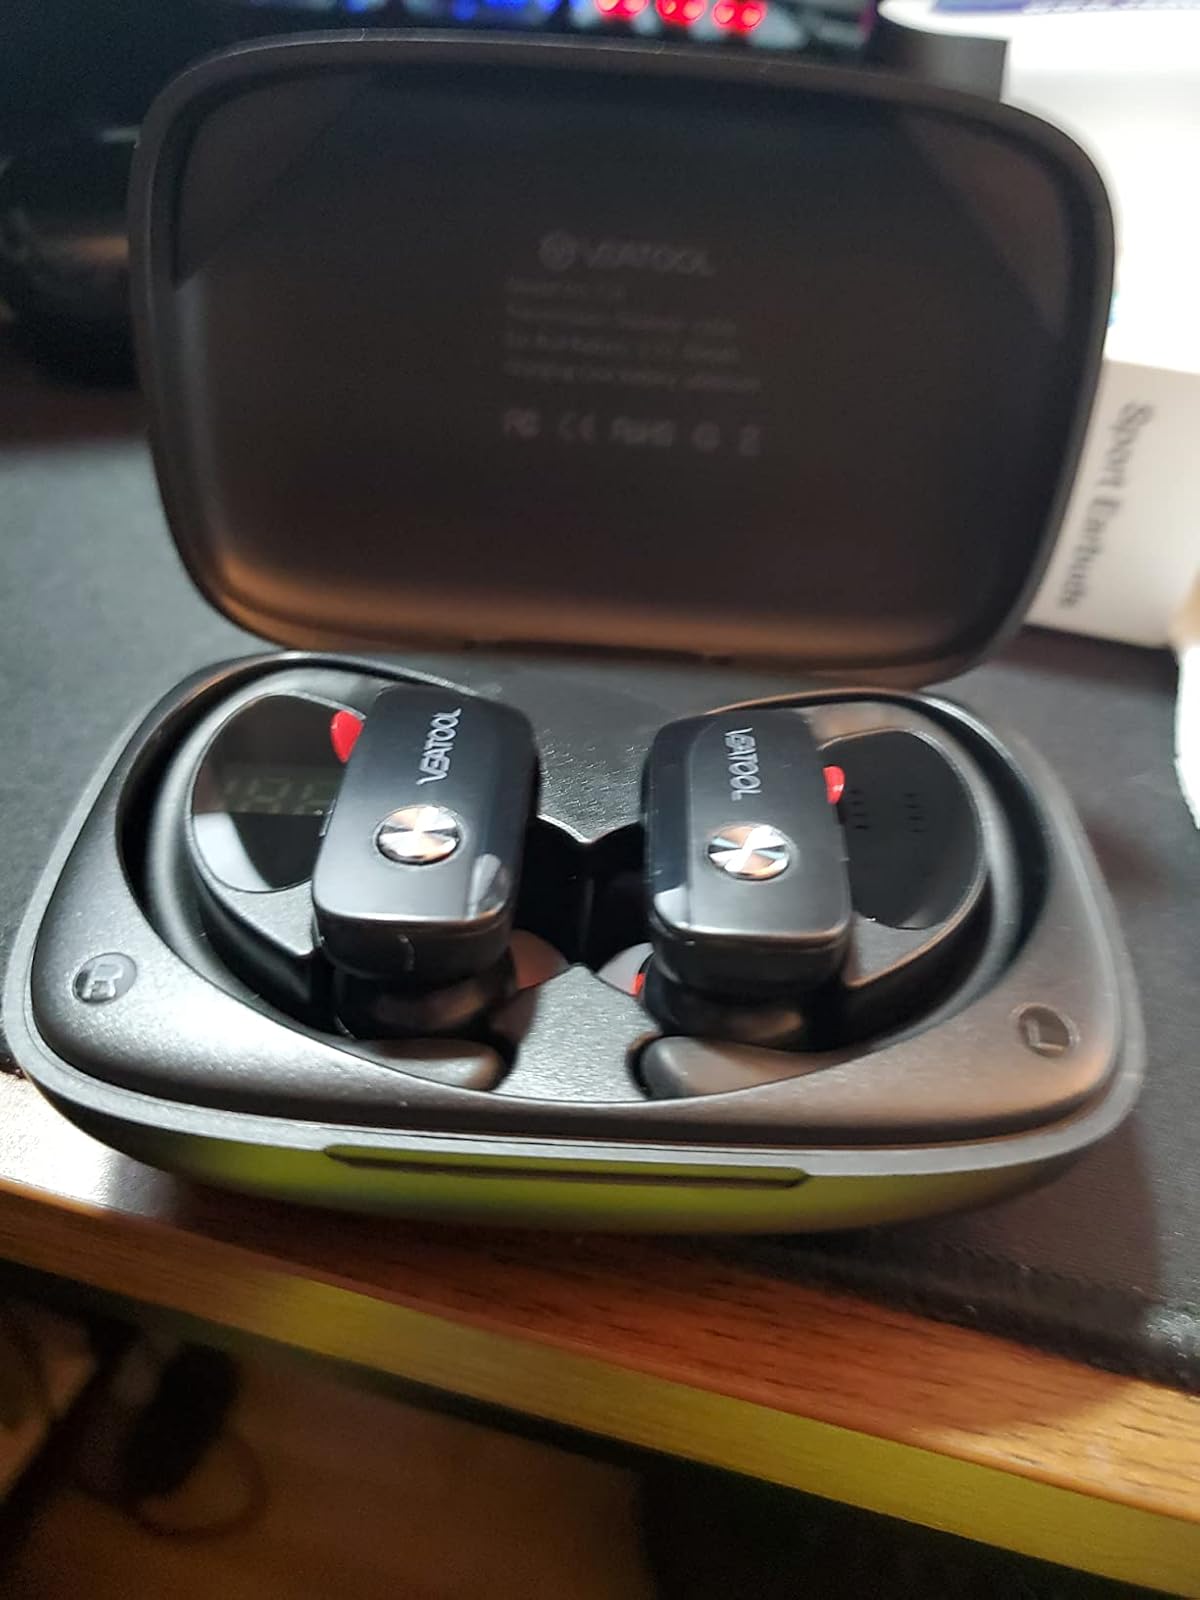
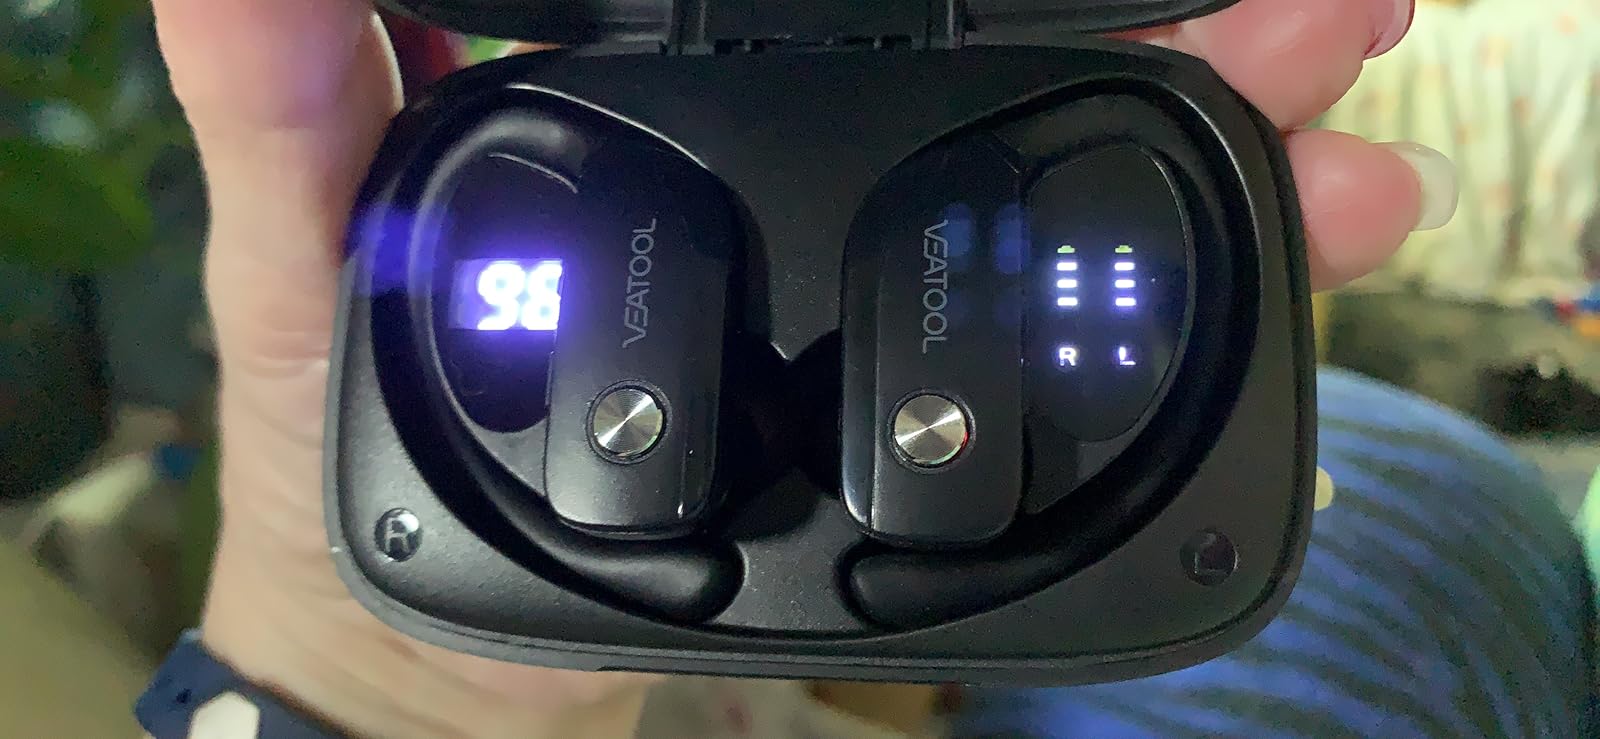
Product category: earbuds
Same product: yes